Duror

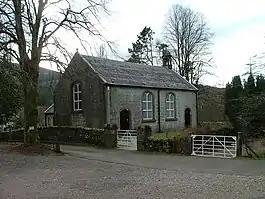
Thomas Telford Parliamentary church at Duror

In 1826, the first Telford Parliamentary church was built in Duror. Since the Reformation, a statutory procedure was put in place in the Parliament of the United Kingdom to build new churches which was overseen by the Commission for Plantation of Kirks. The Church of Scotland had been petitioning to build new churches, but the responsibility to pay for new churches lay with the Heritor, but costs proved prohibitive. In an attempt to meet the Heritor costs halfway, the Additional Places of Worship in the Highlands Act 1823 was passed by parliament, which provided £50,000 to build not more than 40 churches in the Highlands, with an annual stipend of £120. Eventually 32 were built with 41 Manses built. Thomas Telford, the Scottish civil engineer, architect and stonemason, and a noted road, bridge and canal builder was employed to build the churches, choosing Duror as the first location. Telford employed the architect, William Thomson who designed the churches, with the stipulation that not more than £1,500 was to be spent on each church. Telford managed the task by establish six districts and assigning men to each district. The churches had a classic T-Shape and oblong plan, either one or two storey, adaptable to the local site, and using local materials. In May 1933, the General Assembly of the Church of Scotland passed an act which provided Quoad sacra parish, i.e. territorial districts which the churches would have spiritual jurisdiction. The church in Duror has a healthy congregation.